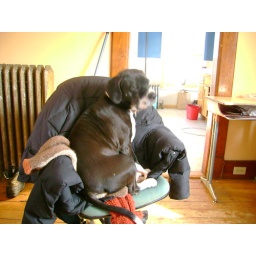
Pickles in office chair